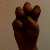
The image shows a hand gesture representing the letter 'E' in Indian Sign Language.